Piper cubeba

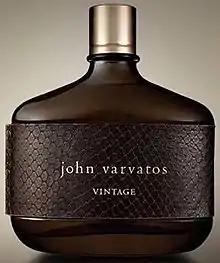
John Varvatos Vintage uses cubeb as one of the ingredients for fragrance.

Cubeb is sometimes used to adulterate the essential oil of patchouli, which requires caution for patchouli users. In turn, cubeb is adulterated by "Piper baccatum" (also known as the "climbing pepper of Java") and "Piper caninum".